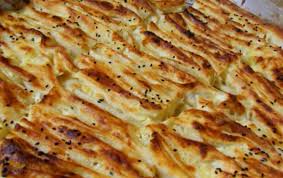
Yemek: borek